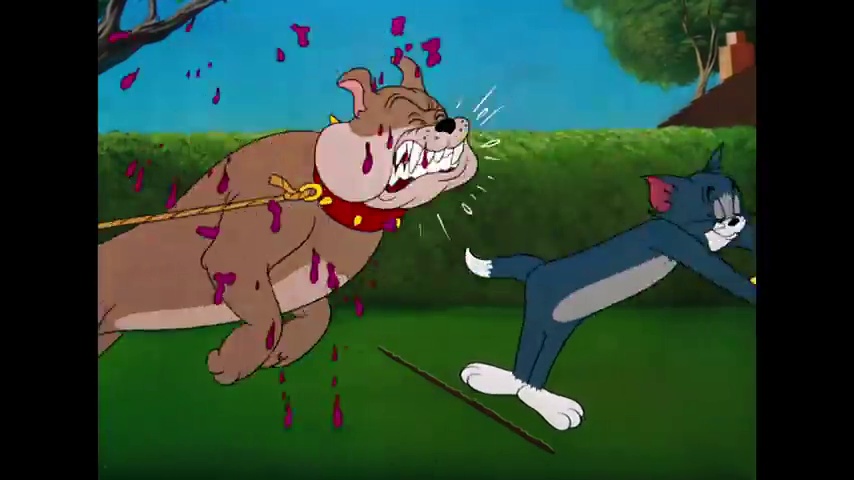
Portrait style: Cartoon Portrait